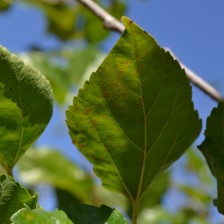
Variety: Kamphaengsaeng42